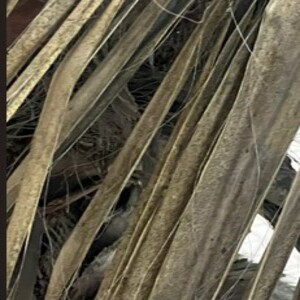
Label: Fusarium Wilt